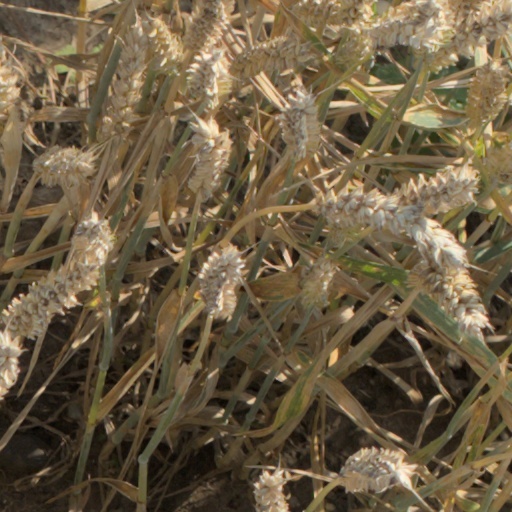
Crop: wheat